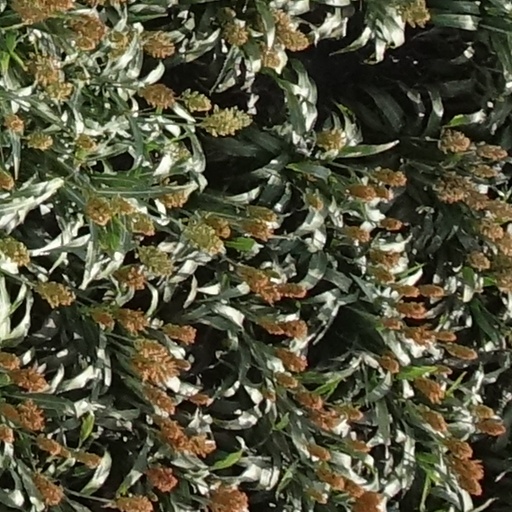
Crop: sorghum